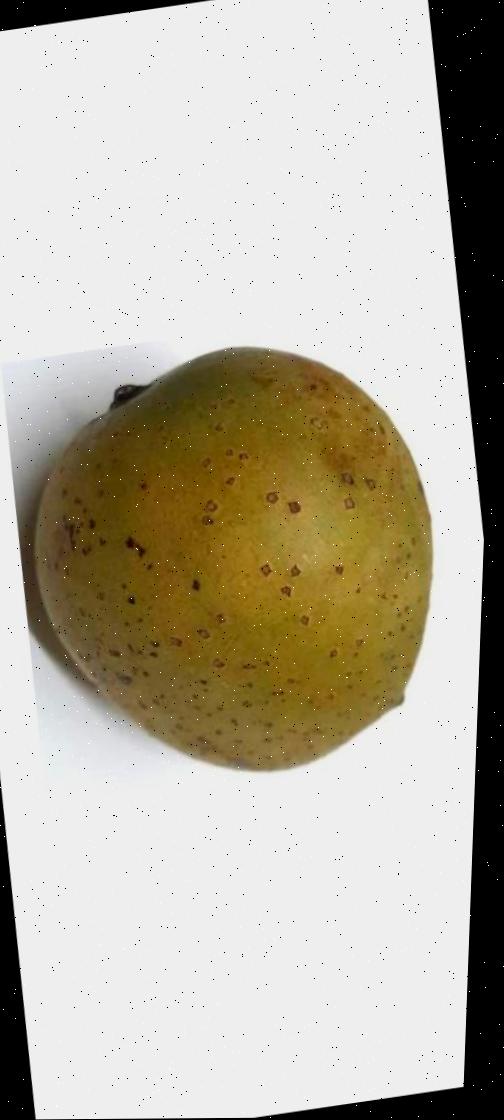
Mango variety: Gourmoti